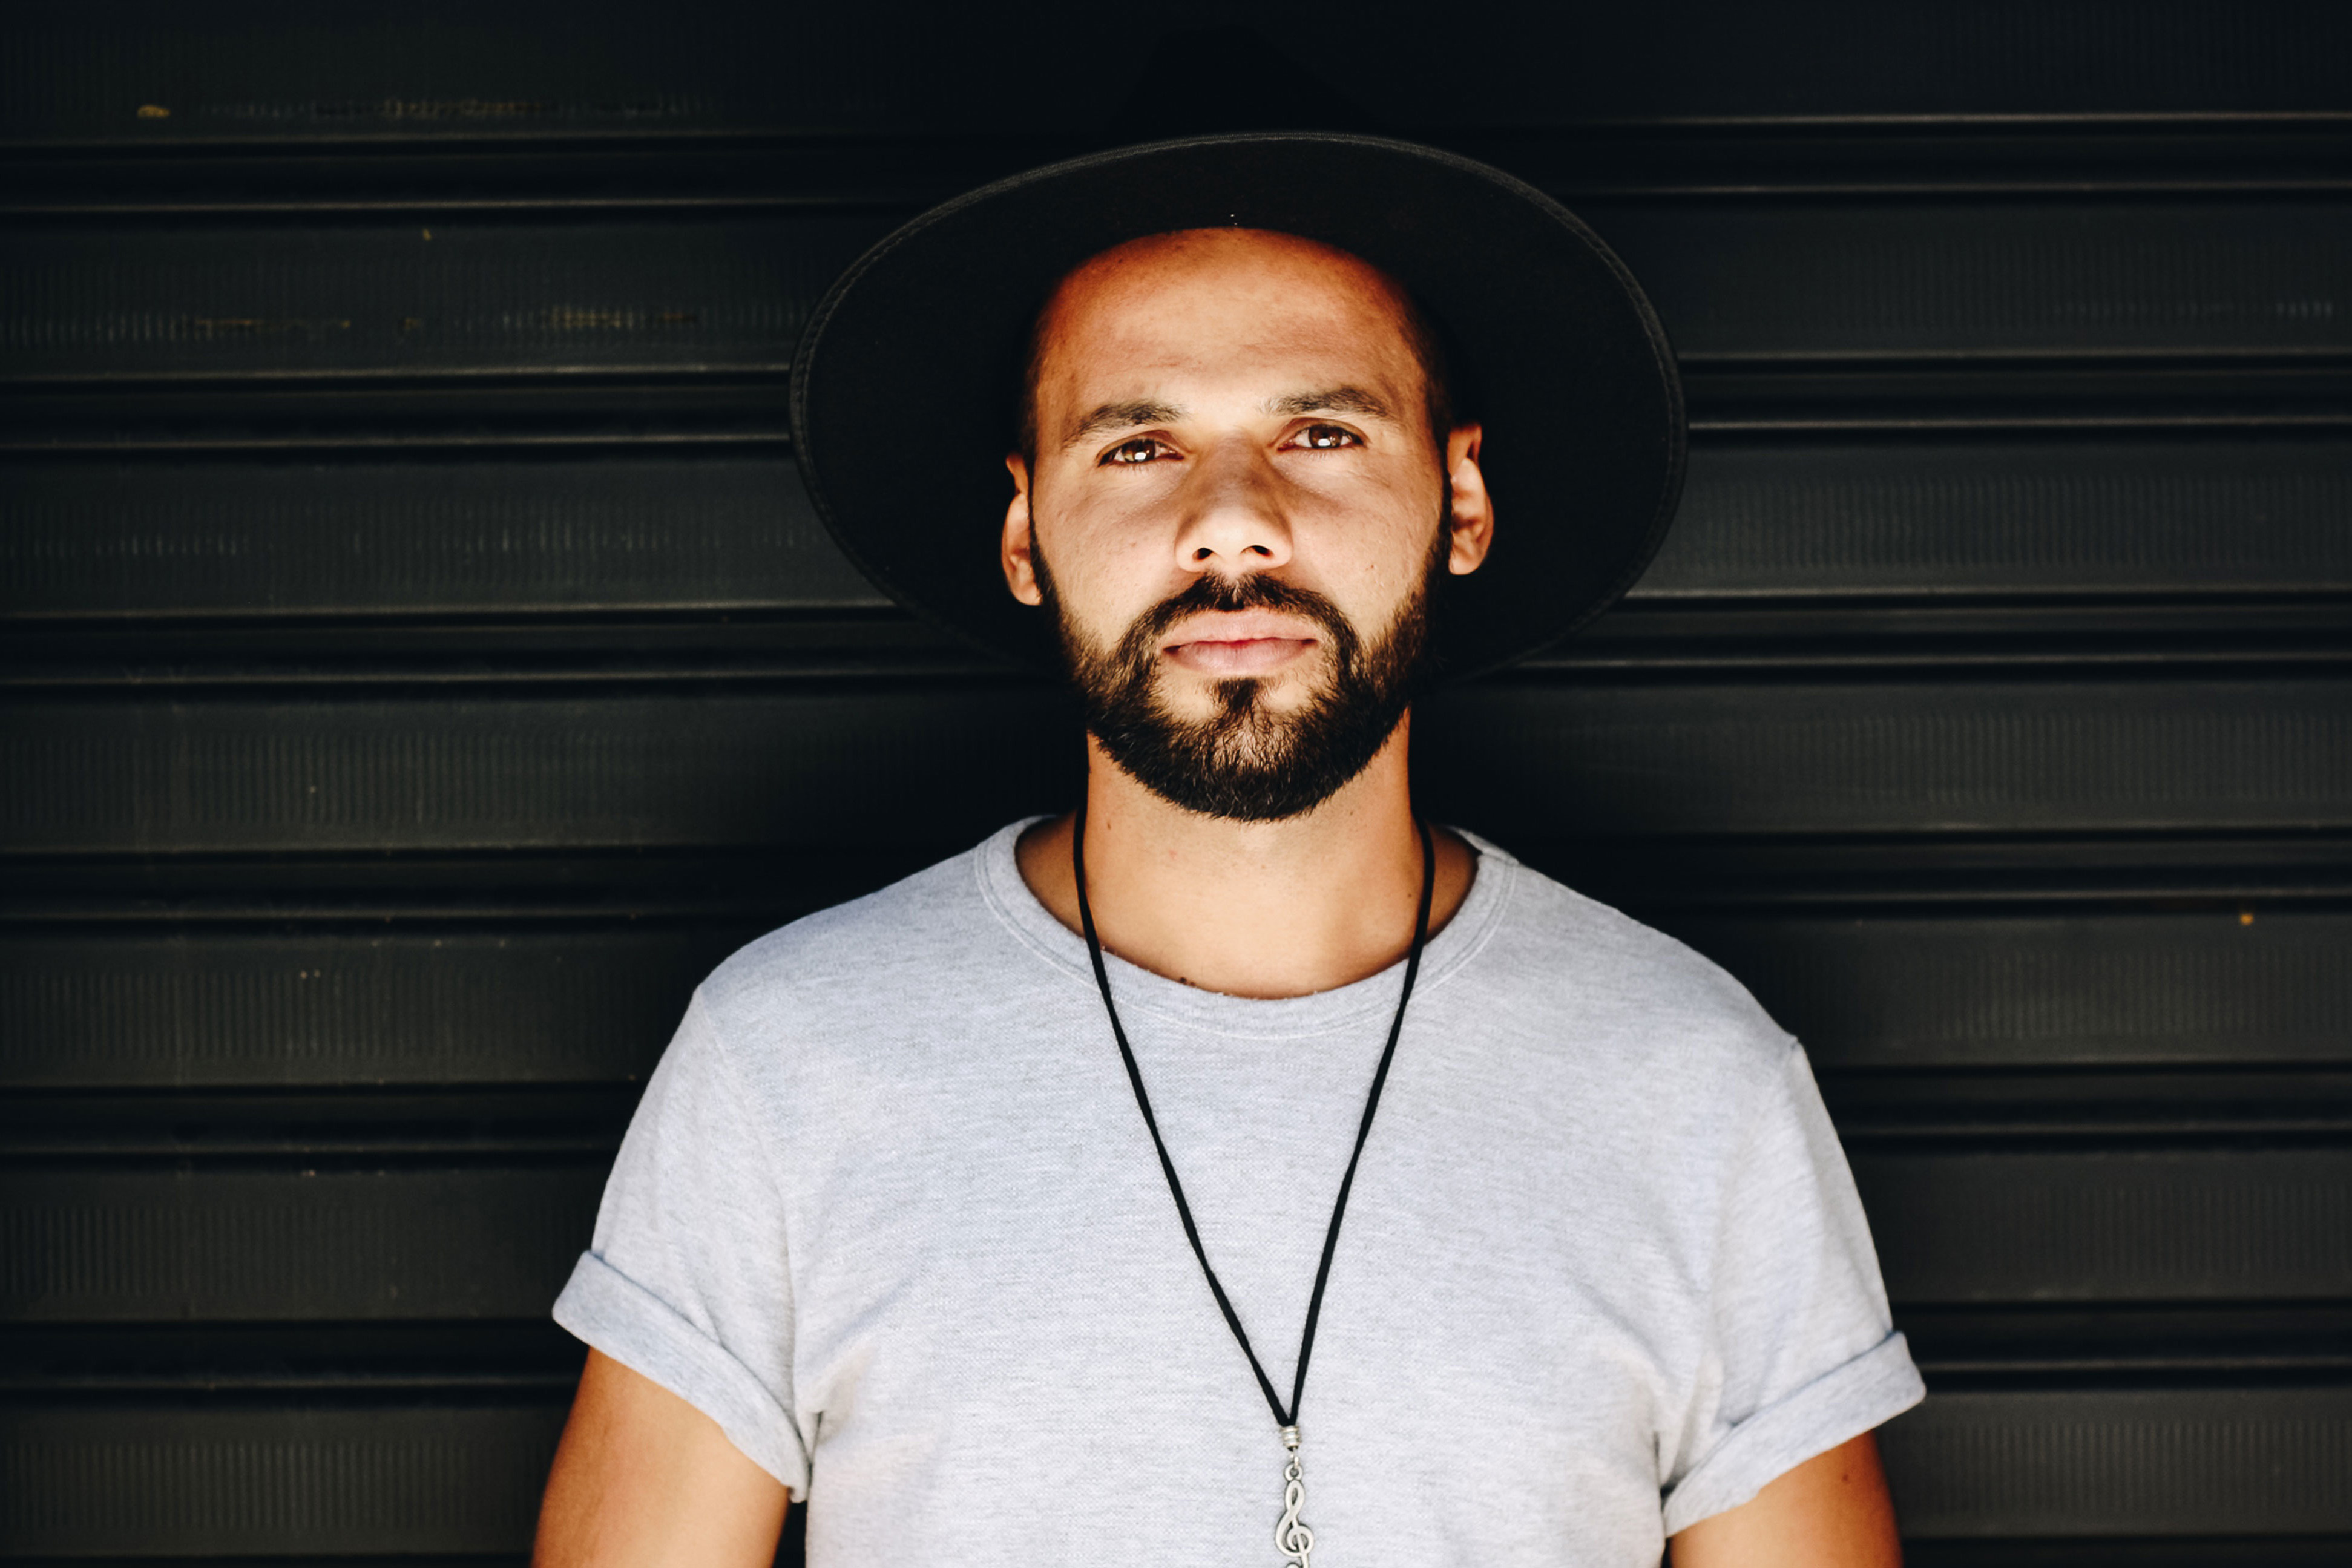
facial hair, hair, beard, chin, cool, forehead, moustache, t shirt, photography, neck, jaw, glasses, flash photography